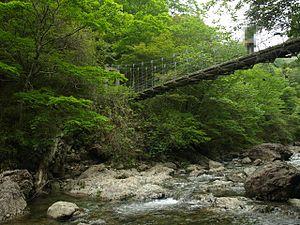
Le mont Ōdaigahara est une montagne de la chaîne Daikō située à la limite des préfectures de Mie et Nara au Japon. La montagne est la plus haute de la préfecture de Mie. En 1980, une zone de 36 000 ha dans la région du mont Ōdaigahara et du mont Ōmine a été désignée réserve de la biosphère par l'UNESCO.